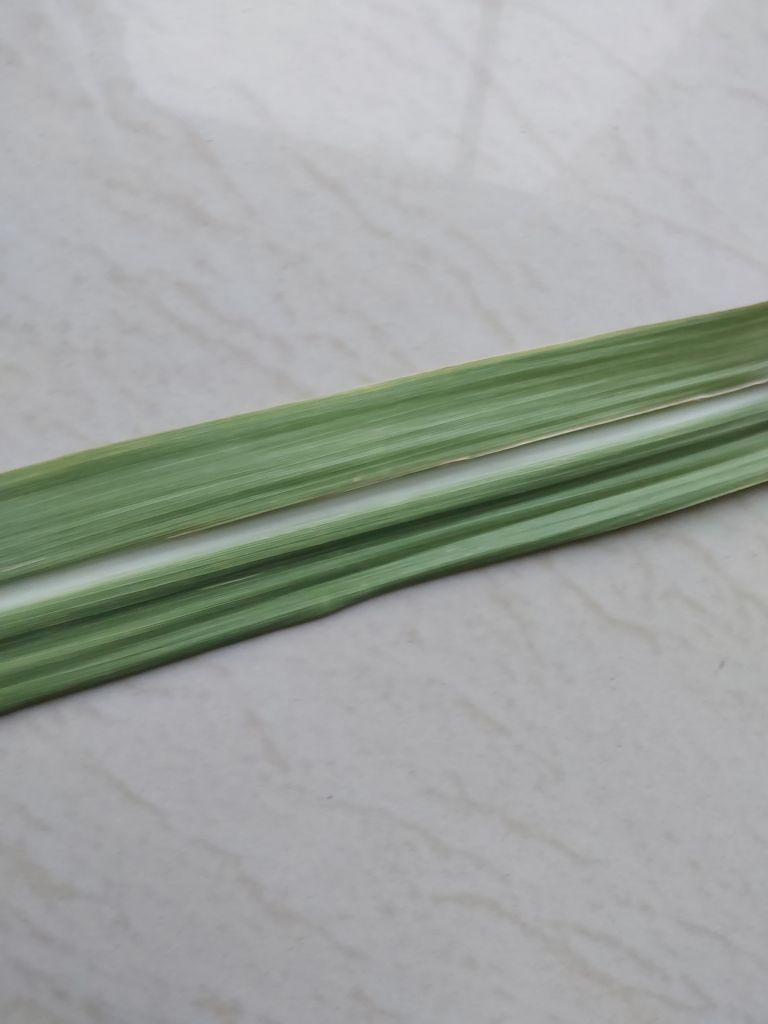
Label: Viral Disease